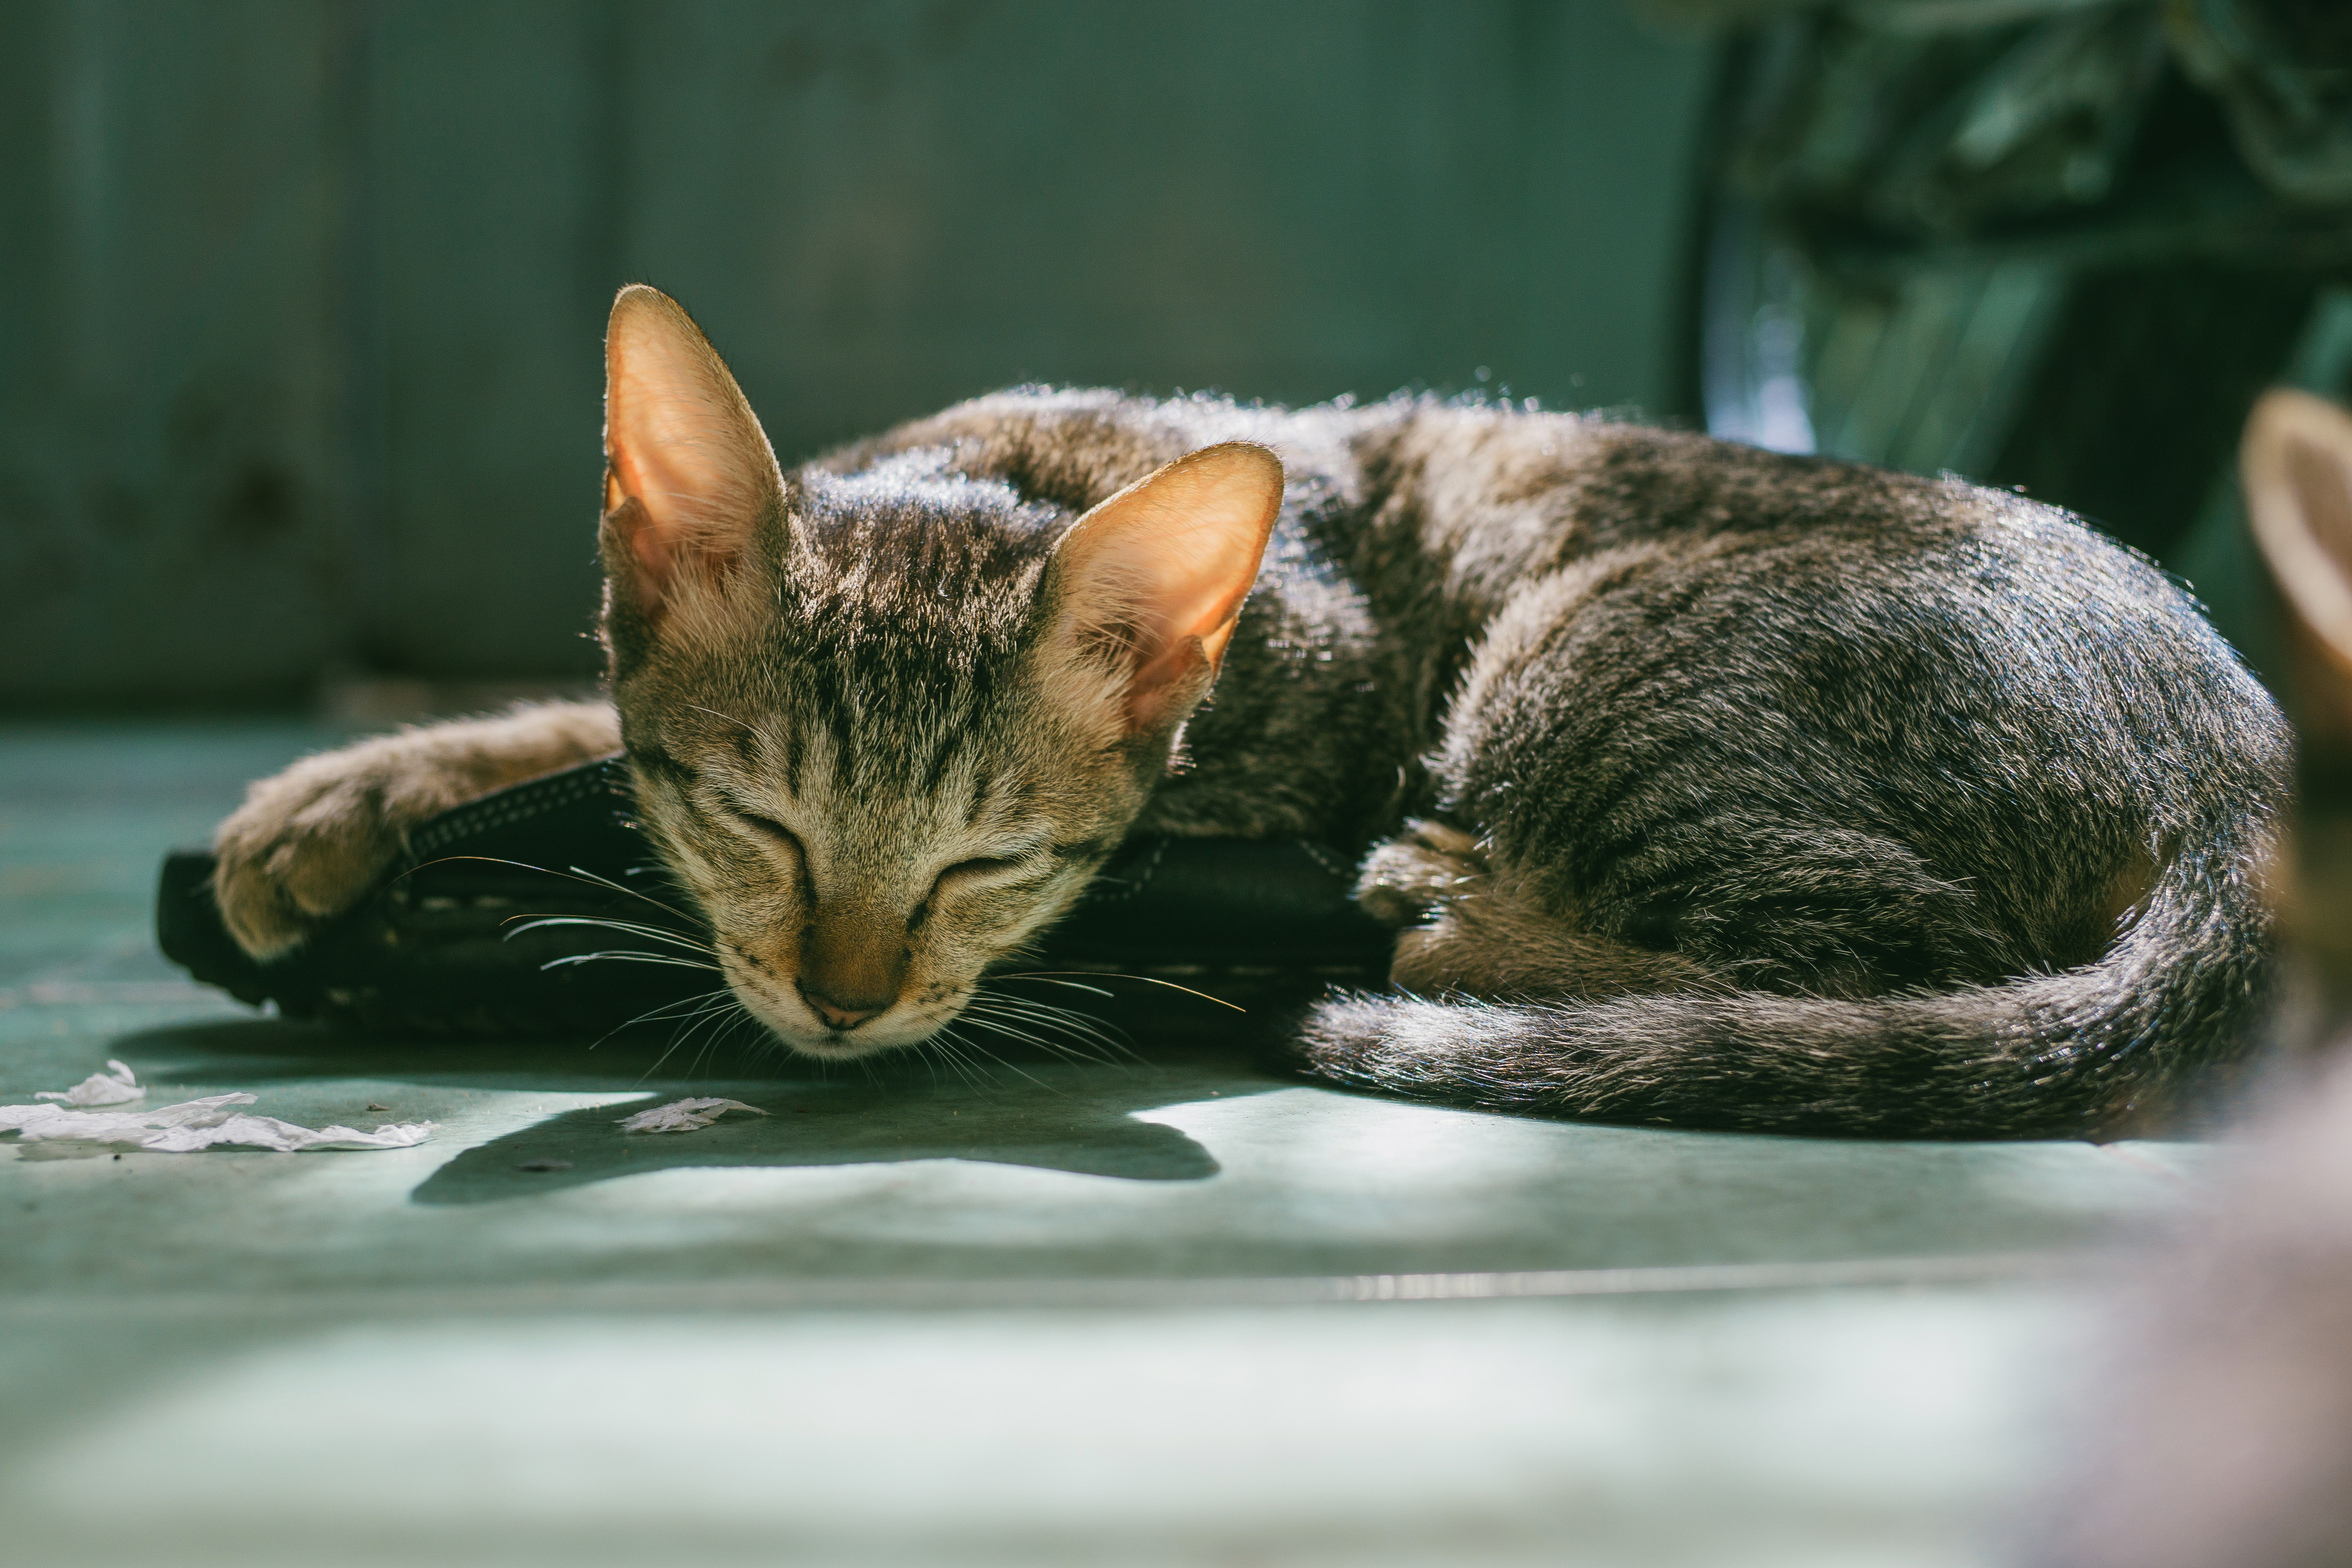
cat, mammal, small to medium sized cats, felidae, whiskers, european shorthair, tabby cat, dragon li, carnivore, wild cat, domestic short haired cat, asian, snout, kitten, aegean cat, ocicat, wildlife, fur, nap, toyger, chausie, rusty spotted cat, sleep, bengal, california spangled